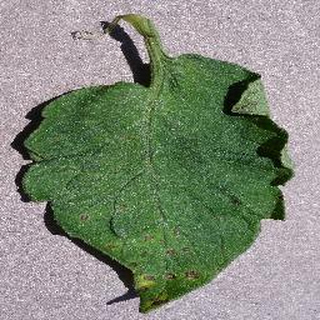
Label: tomato_septoria_leaf_spot